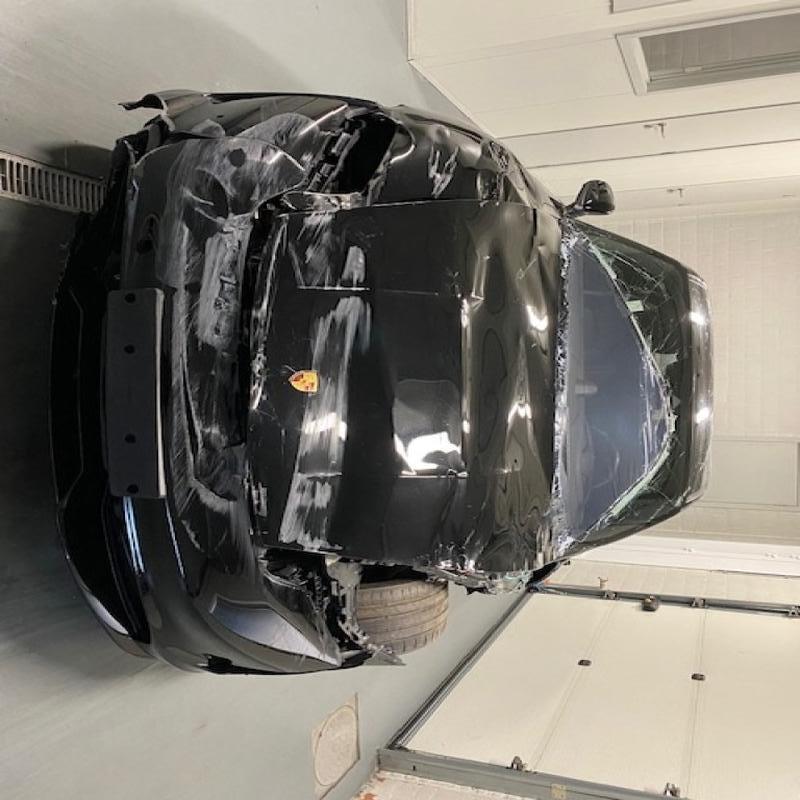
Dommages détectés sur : plaque d'immatriculation avant, pare-choc avant, feu avant droit, feu avant gauche, capot, pare-brise avant, aile avant droite, aile avant gauche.
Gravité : majeur